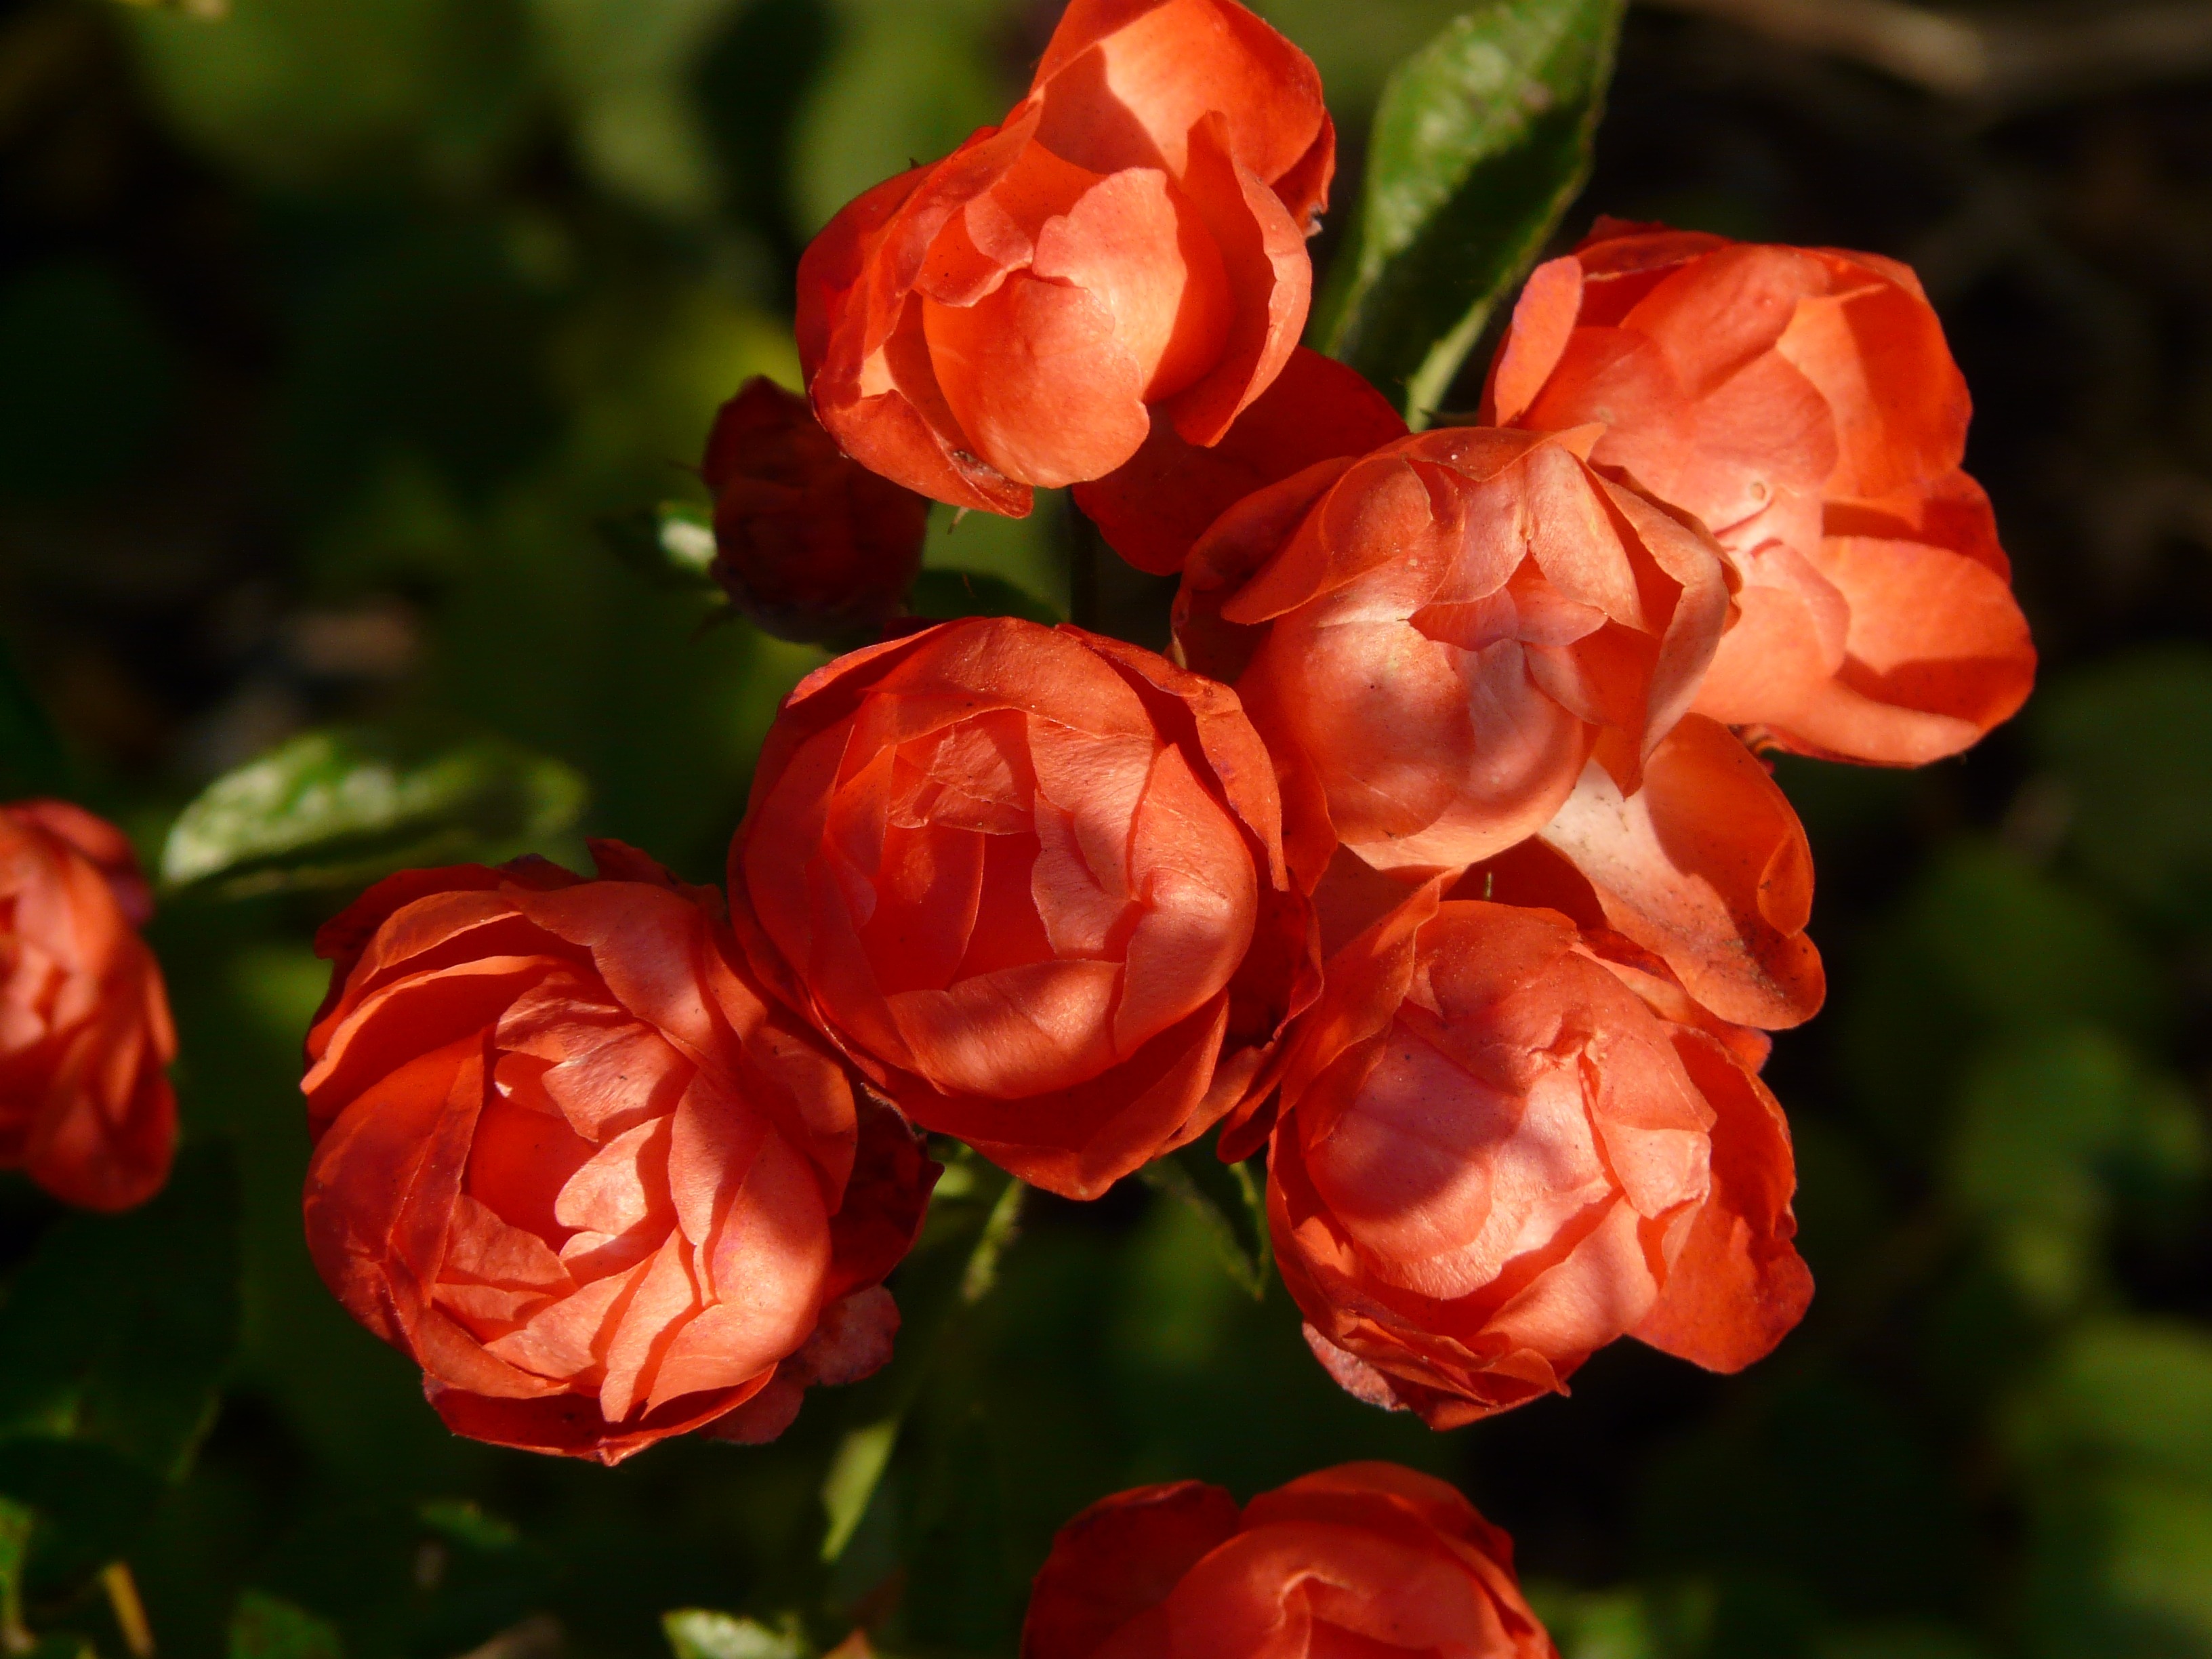
plant, flower, petal, rose, red, colorful, flora, flowers, beautiful, floribunda, macro photography, rose flower, rosebush, spherical, flowering plant, garden roses, rose family, gaudy, rose bud, globose, land plant